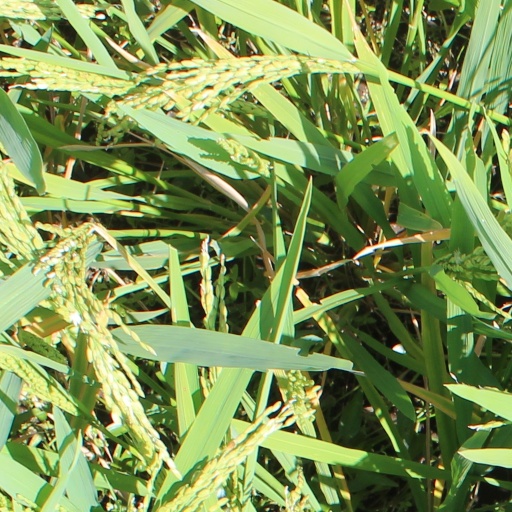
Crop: rice